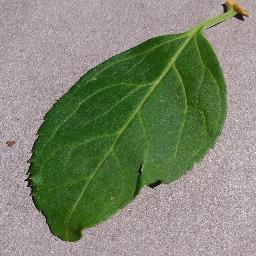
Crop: cherry
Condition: (including_sour)_healthy